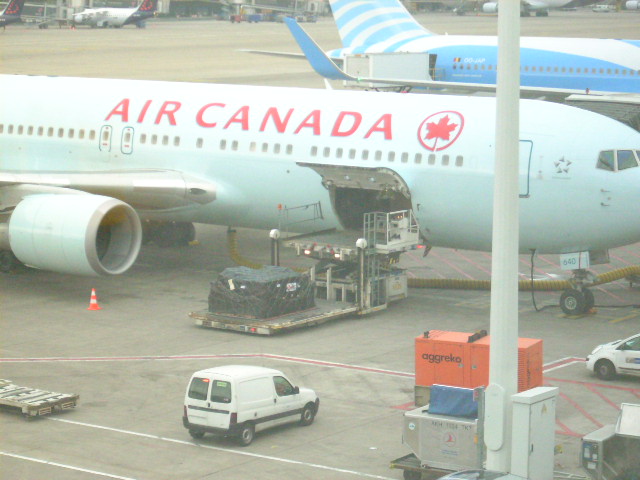
Label: not_food